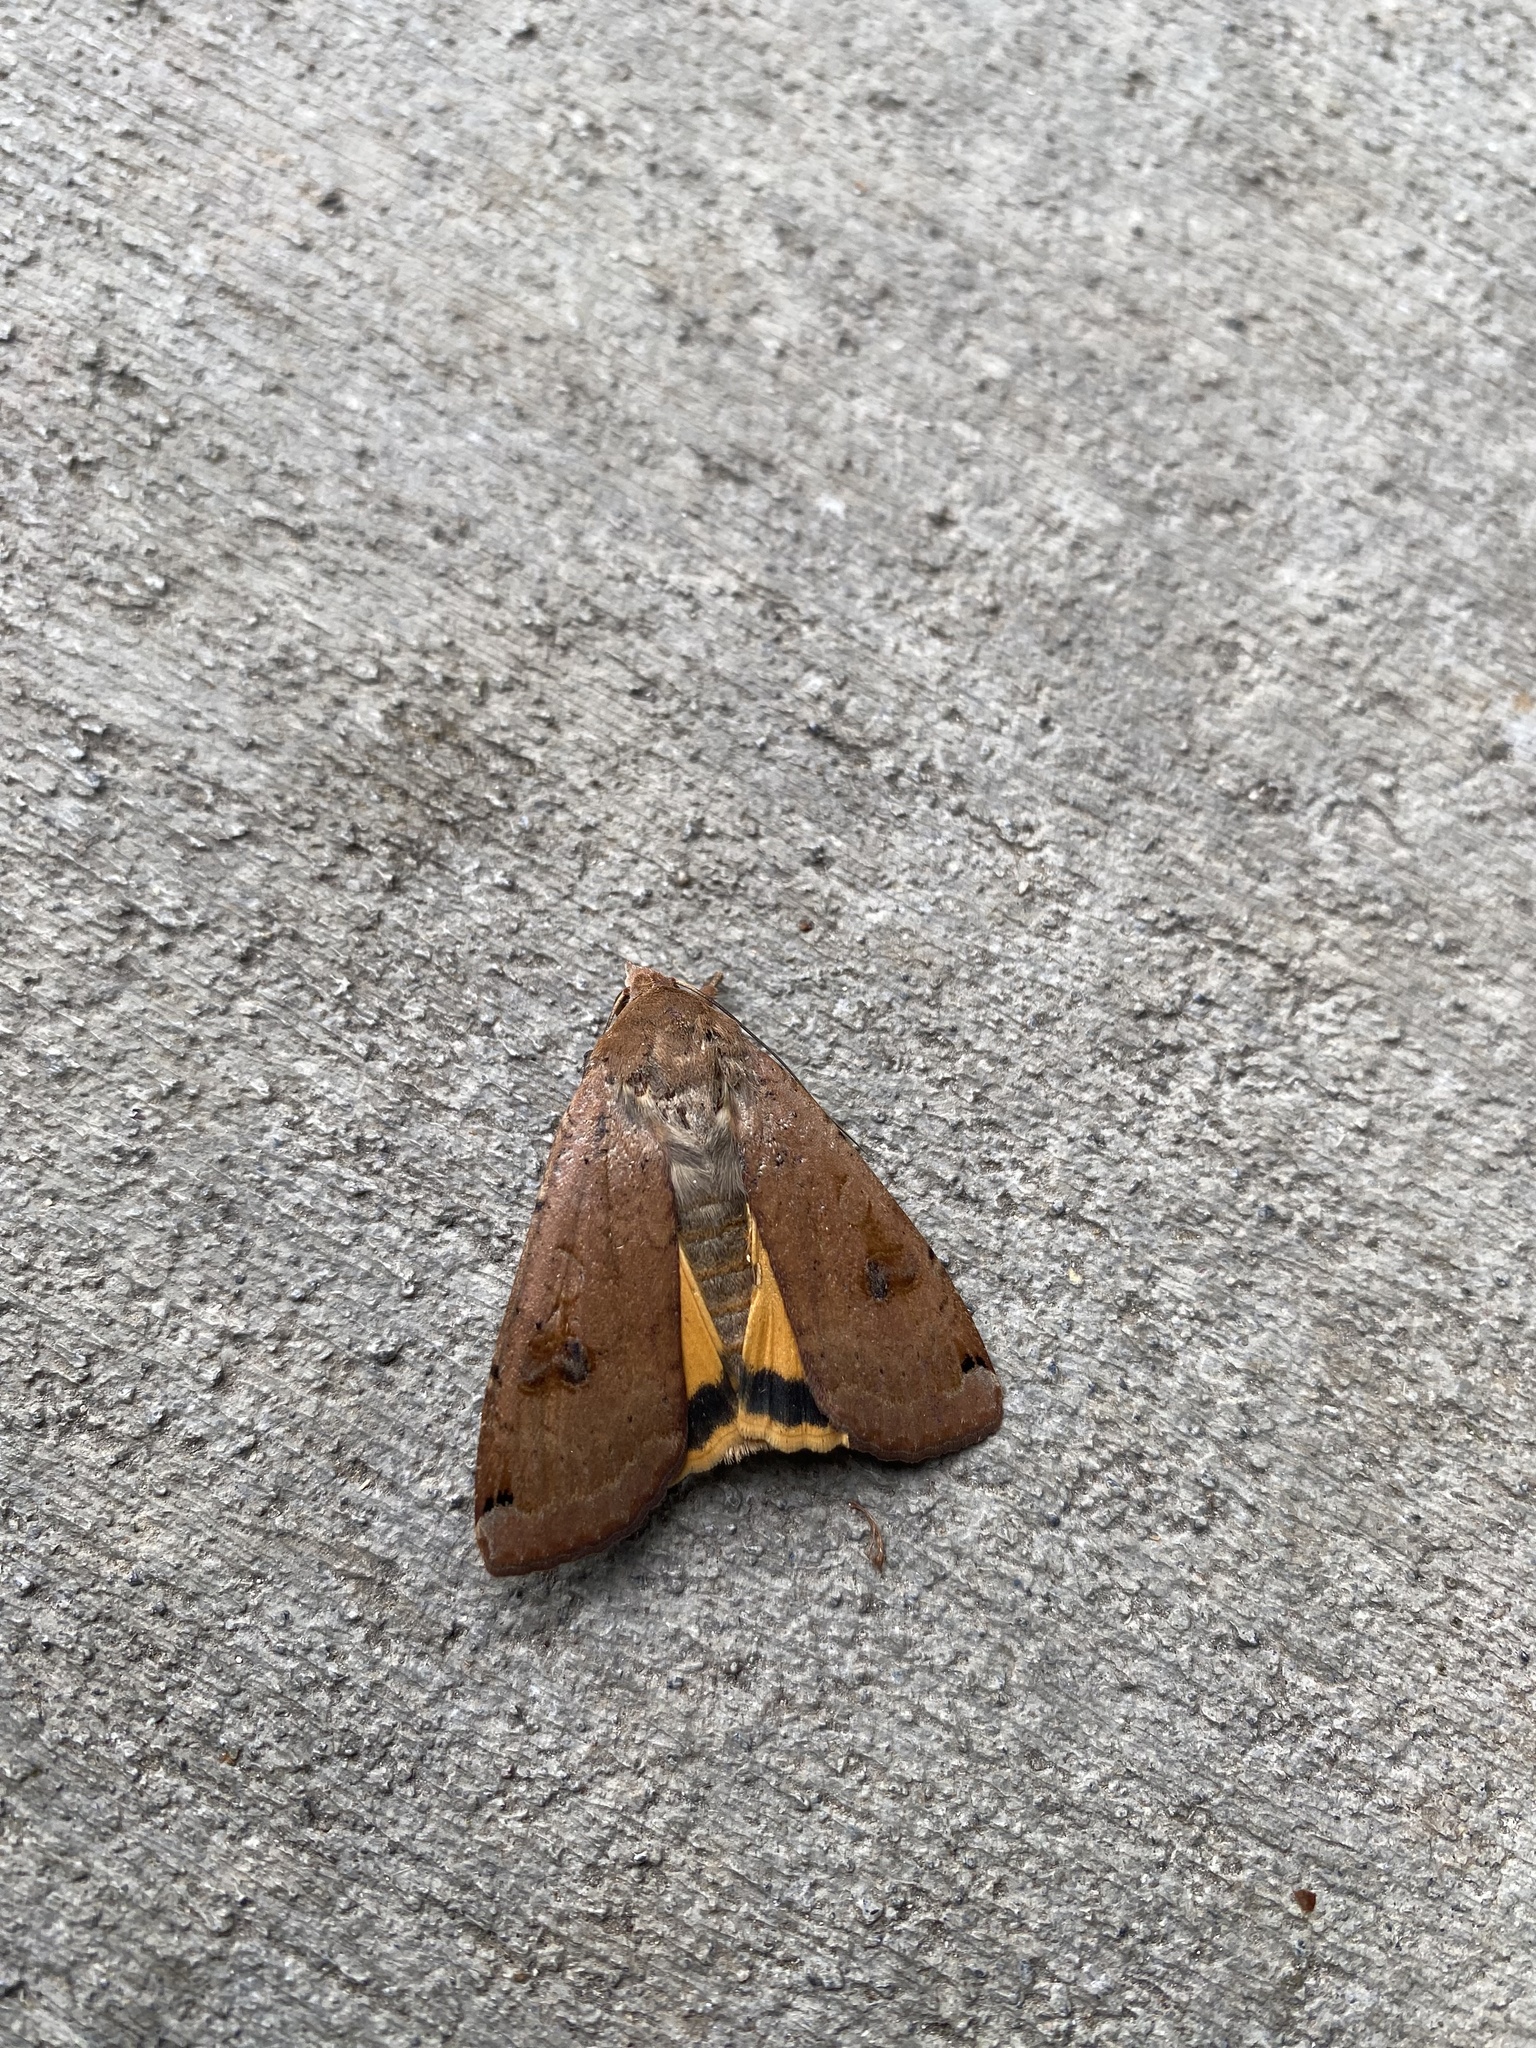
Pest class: cutworms